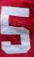
Number: 5